Andrei Yevdokimov

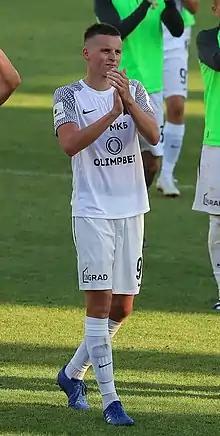
Yevdokimov with Torpedo Moscow in 2021

Andrei Vladimirovich Yevdokimov (born 9 March 1999) is a Russian football player who plays for Tekstilshchik Ivanovo.